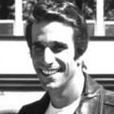
Age: 32